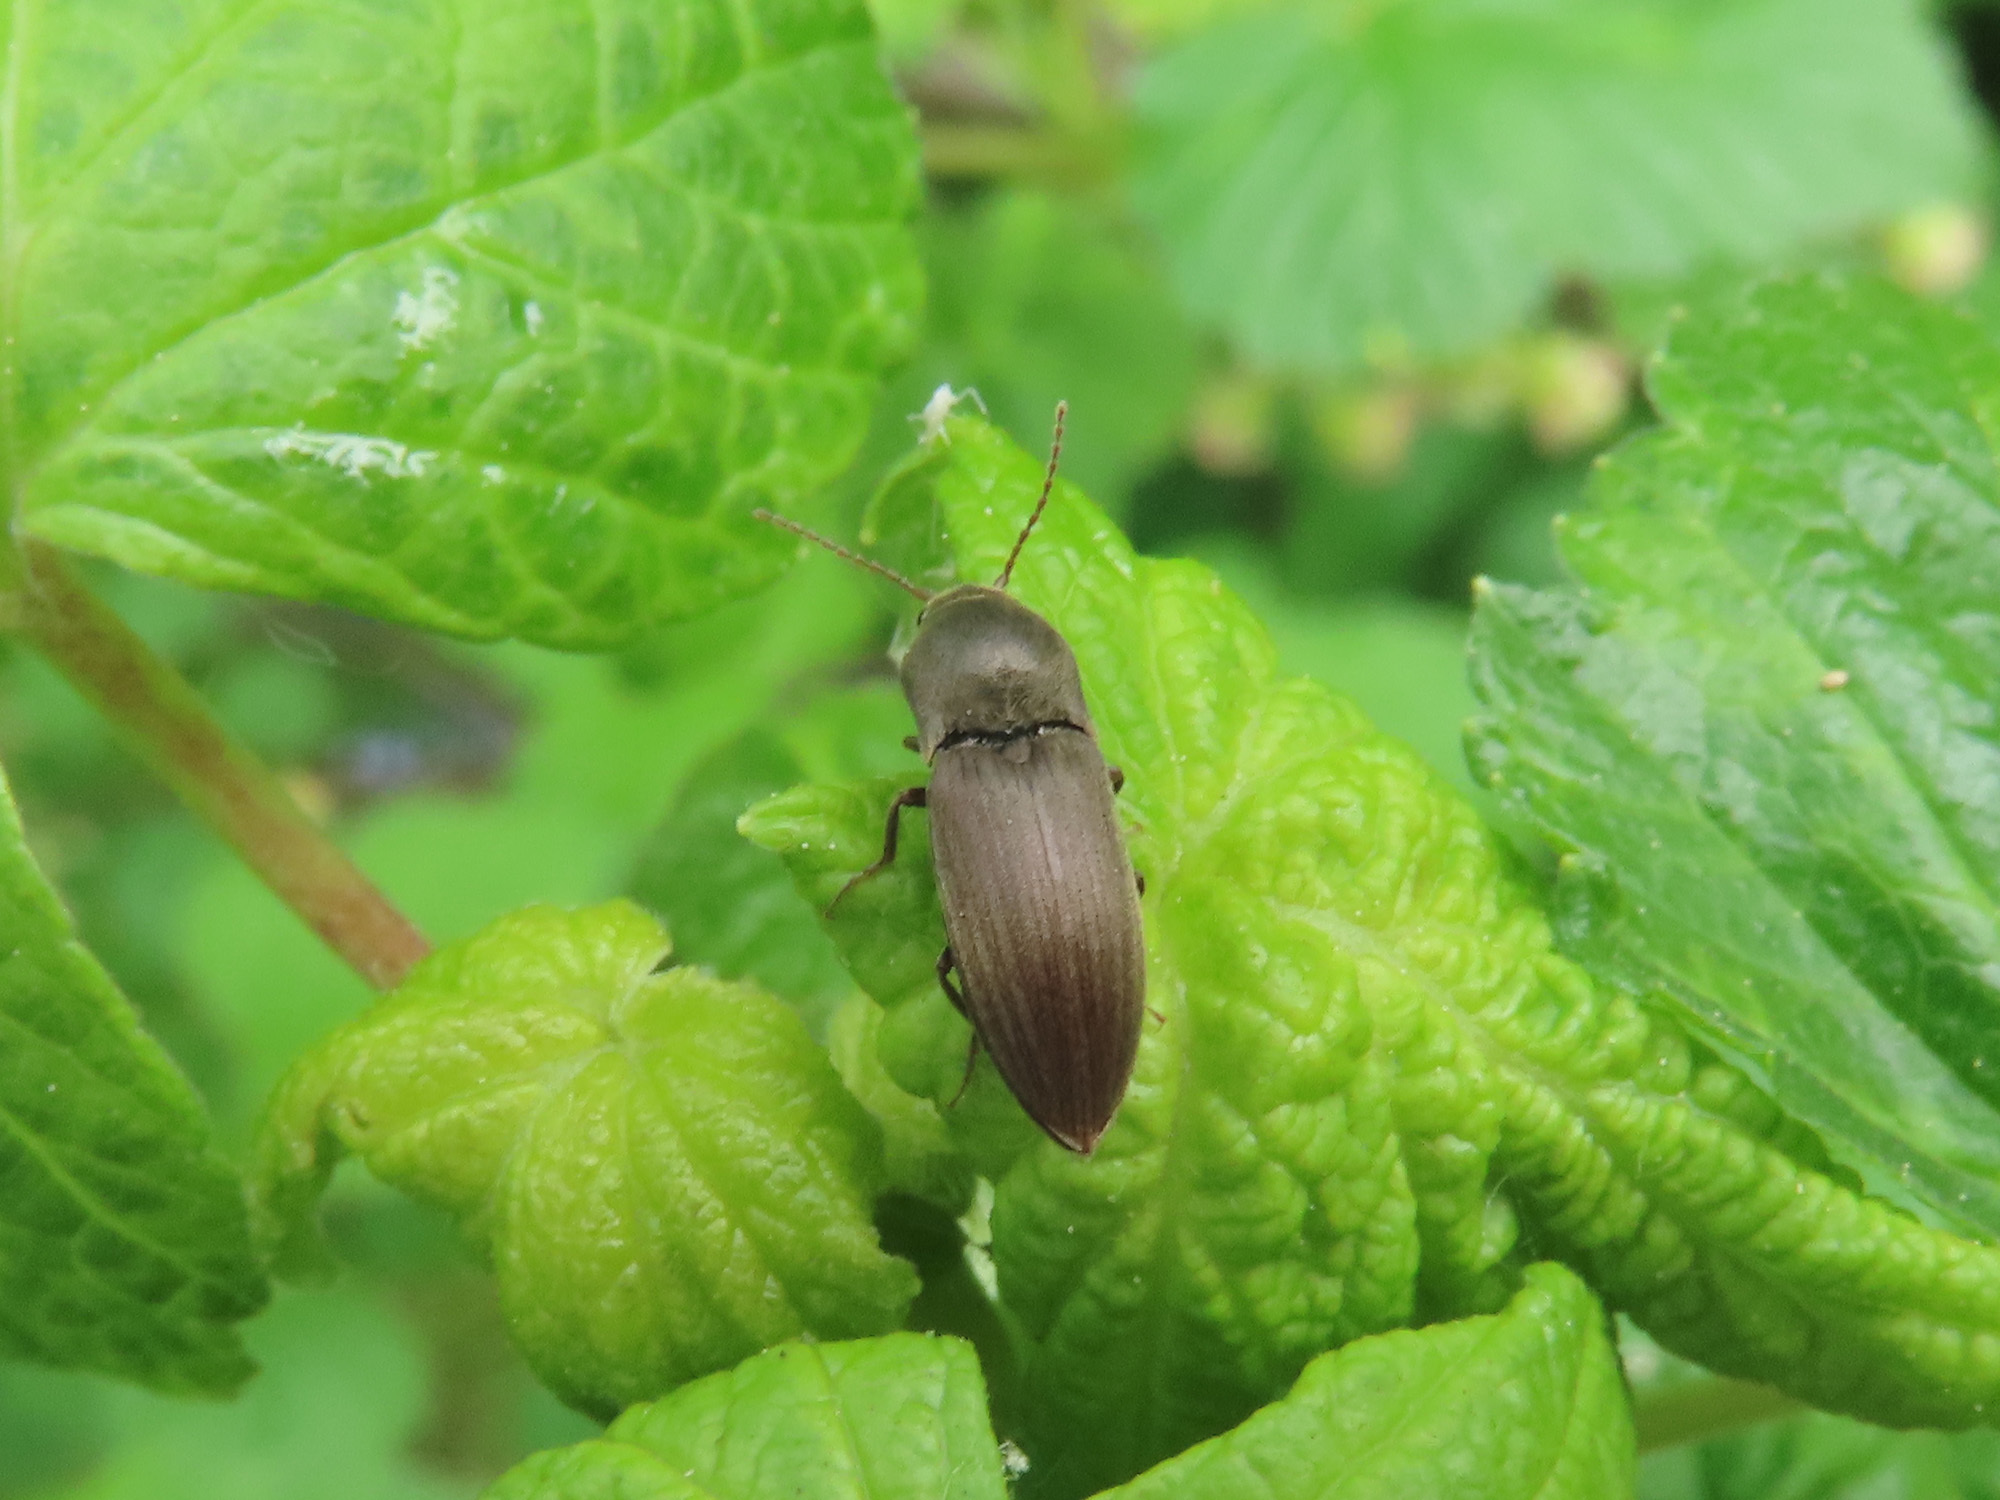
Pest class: clickbeetles_wireworms